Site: brandenburg
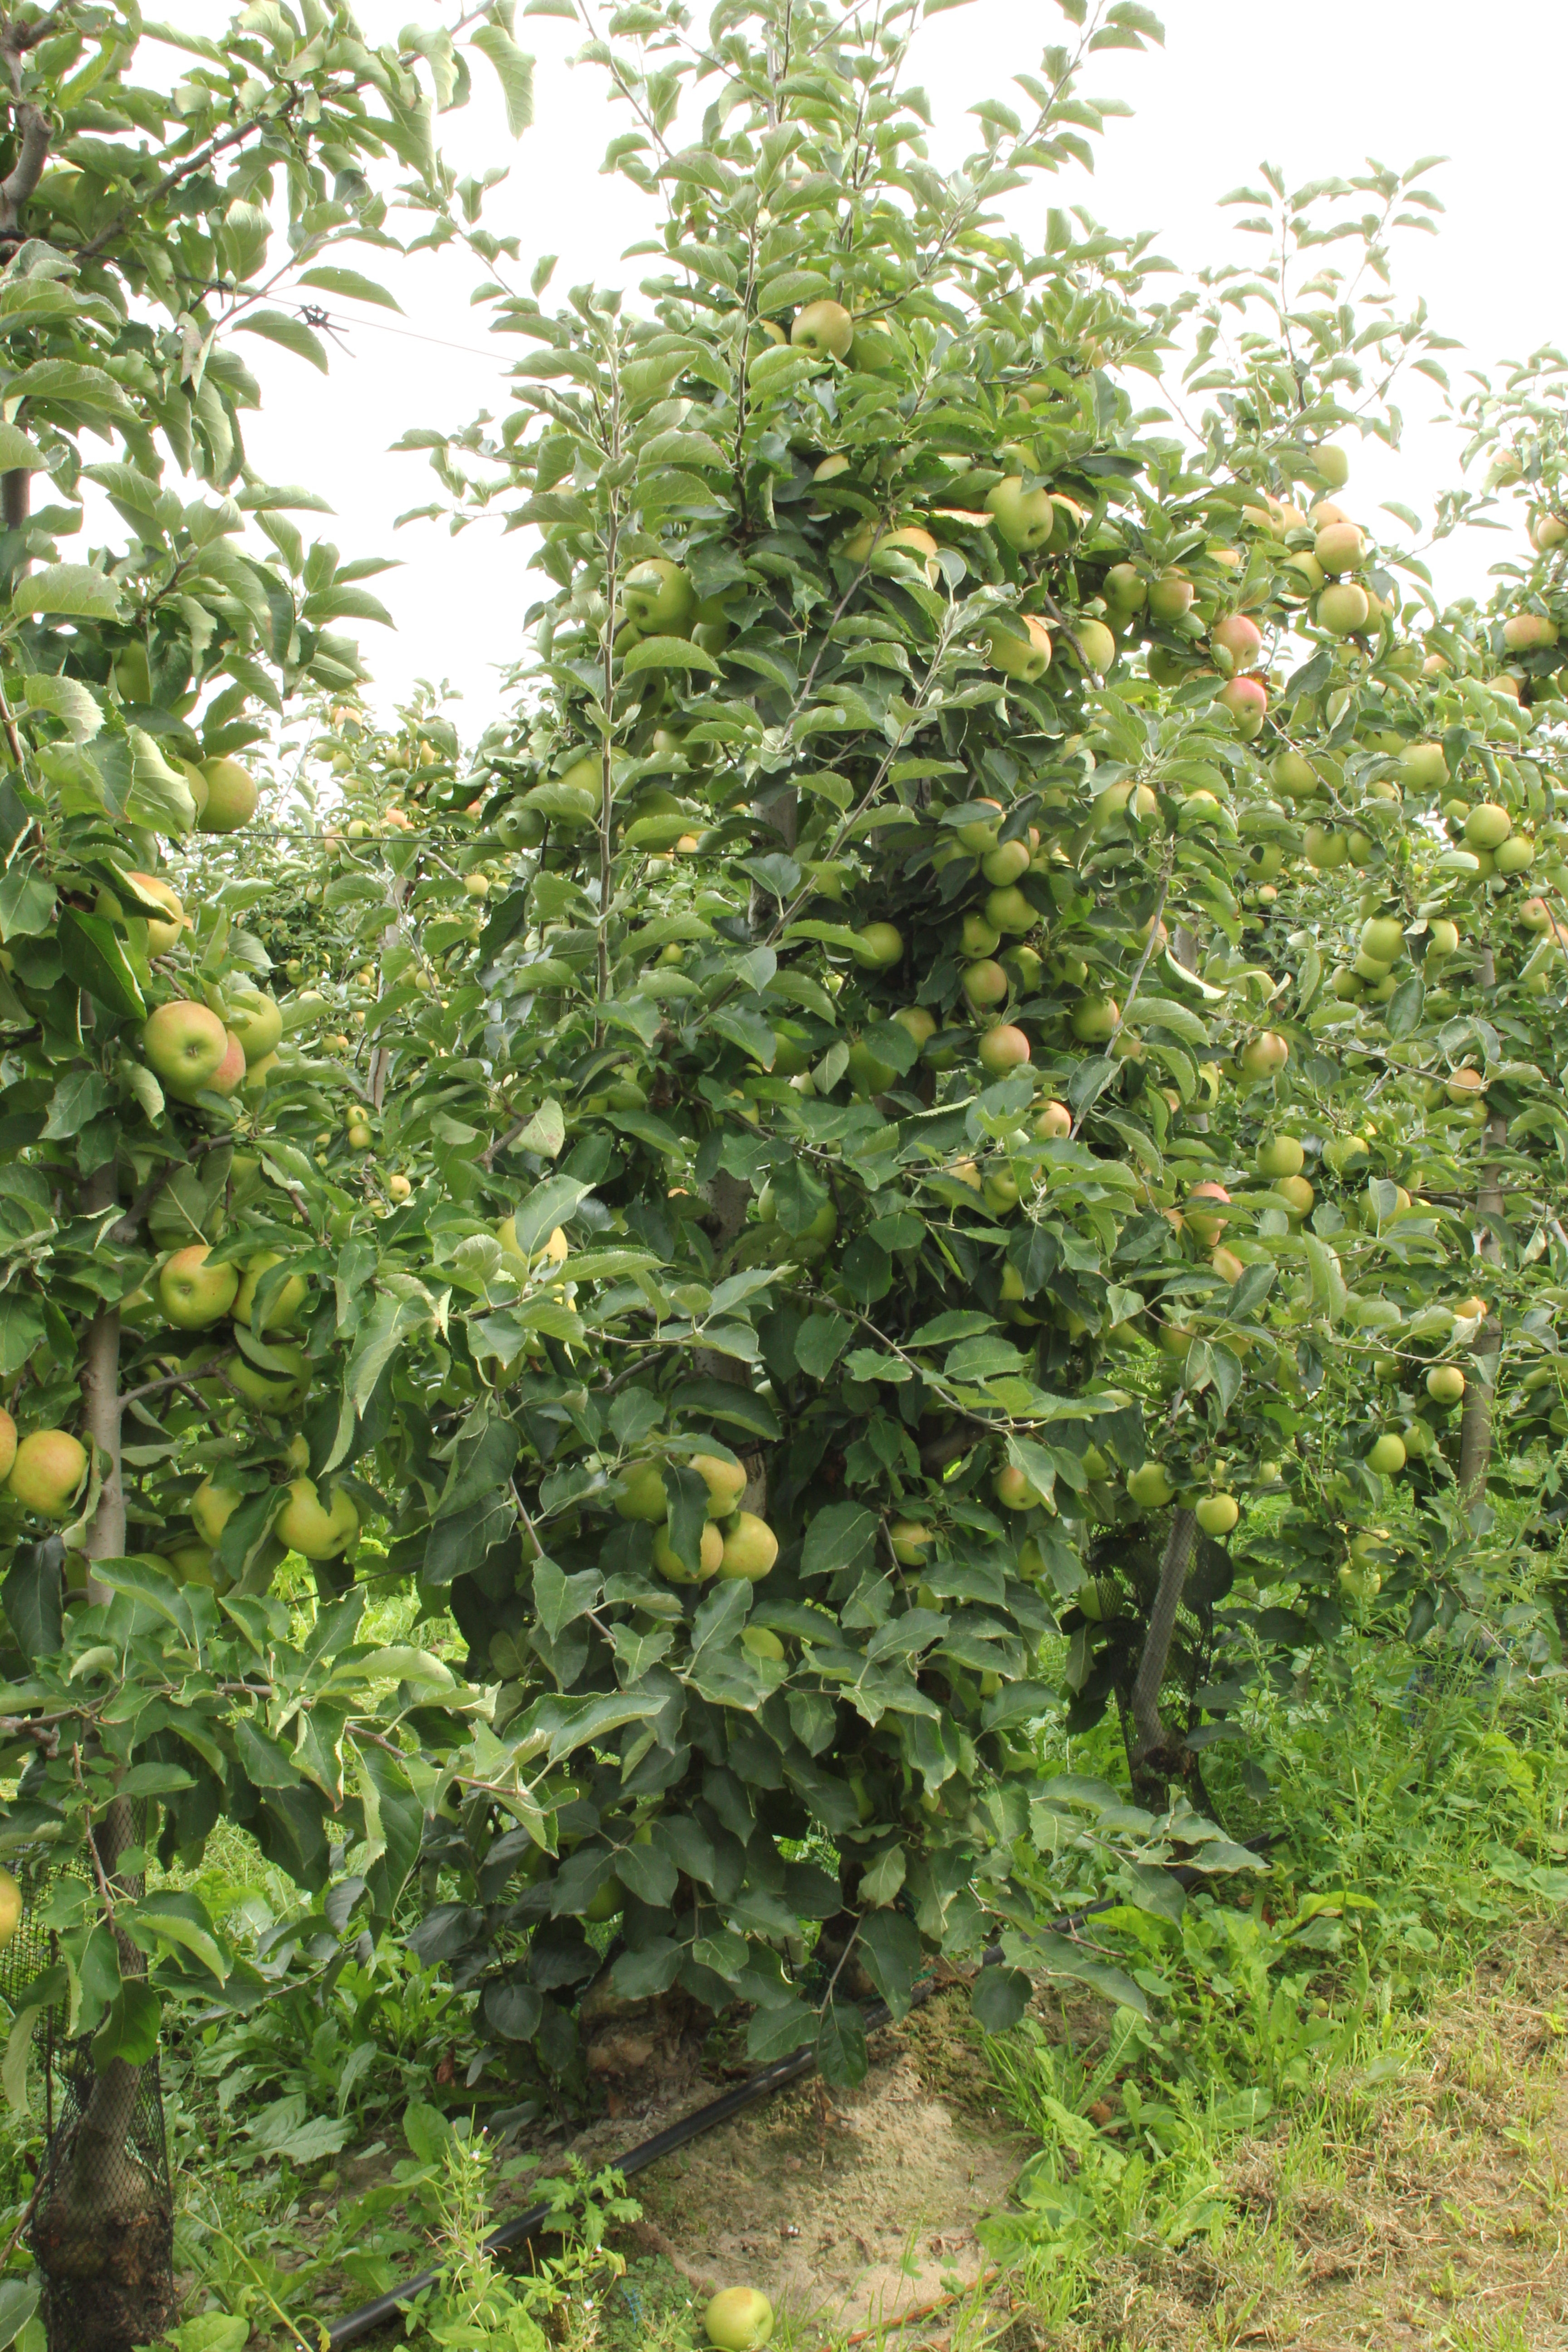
Growth stage (BBCH 87): Maturity of fruit and seed